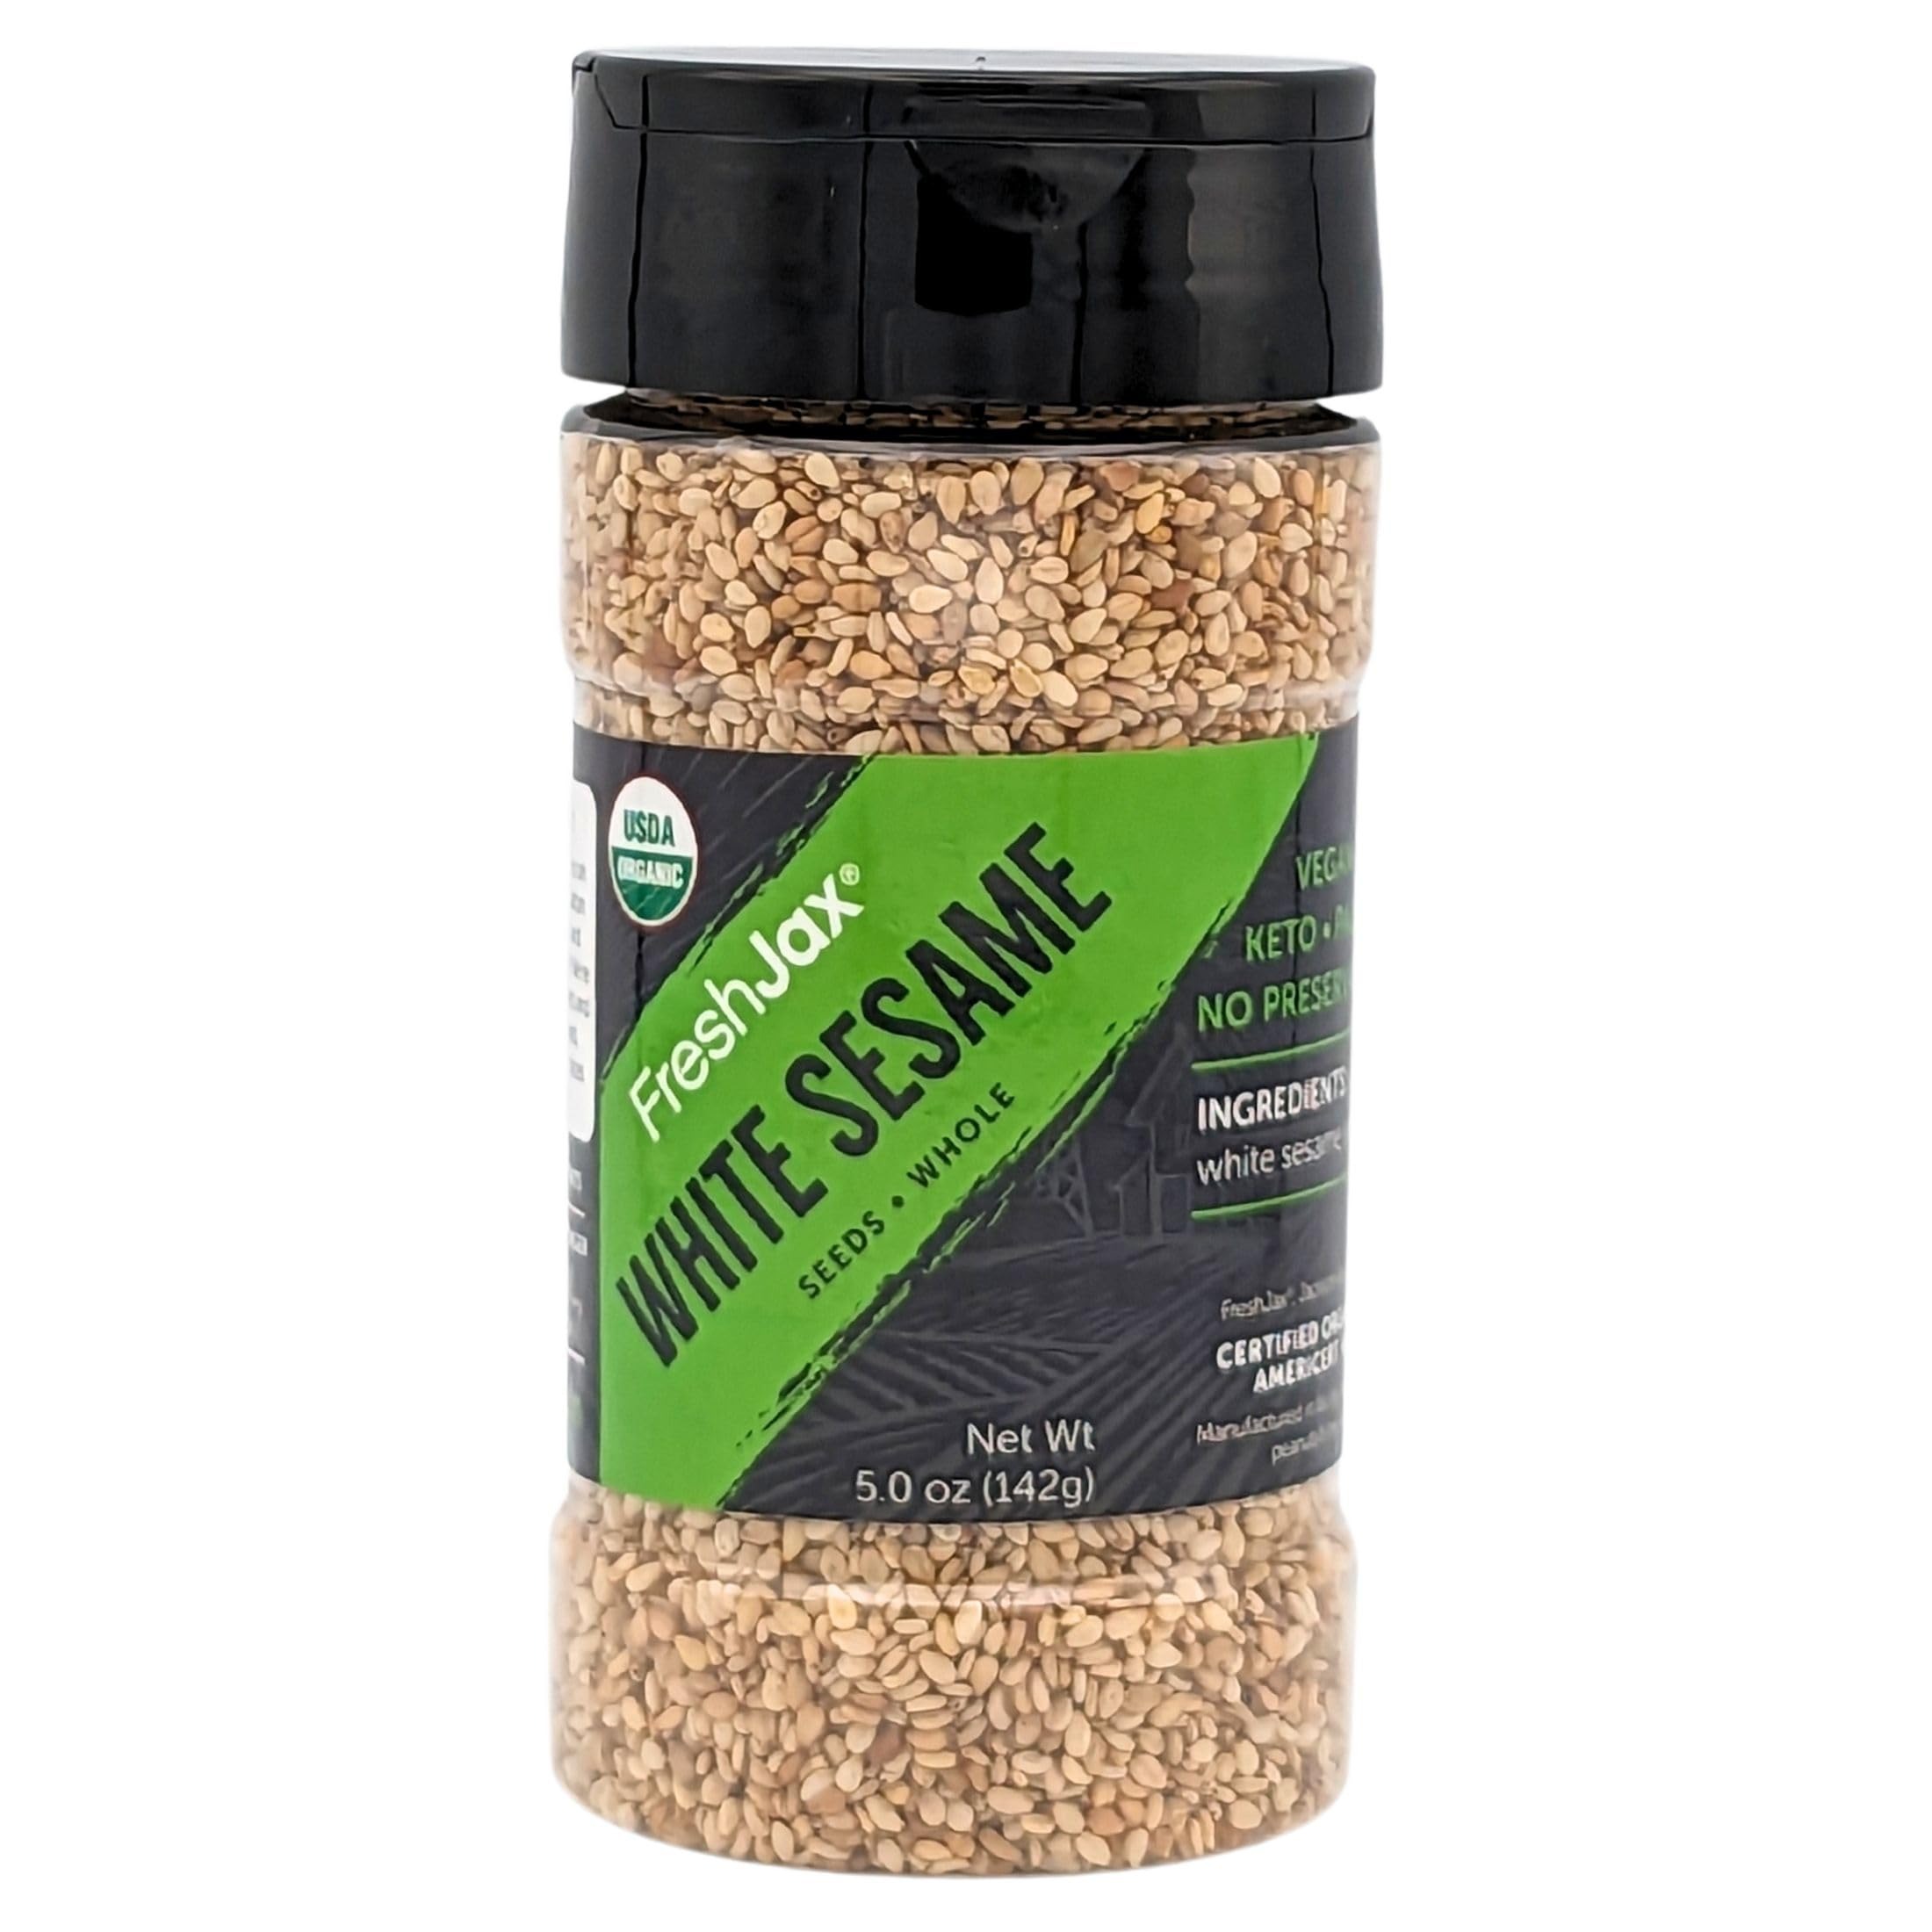
Item Name: FreshJax Organic White Sesame Seeds (5.0 oz Large Bottle) Non GMO, Gluten Free, Keto, Paleo, No Preservatives, Certified Organic Sesame Seeds | Handcrafted in Jacksonville, Florida
Bullet Point 1: WHITE SESAME SEEDS: Bring a rich nutty flavor; perfect finishing touch for sesame bagels, breads, and sushi
Bullet Point 2: VERSATILE SEEDS: Elevate dishes by adding white sesame seeds; complements and enhances taste; try with pineapple dishes for a Hawaiian twist
Bullet Point 3: PREMIUM ORGANIC SPICES: Crafted in small batches for superior flavor; these spices are organic, gluten-free, vegan, non-GMO, keto- and paleo-friendly, with no preservatives—ensuring bold taste and quality in every dish
Bullet Point 4: CONVENIENT LARGE SHAKER BOTTLE: Comes in a large, BPA-free dual-sided shaker bottle; designed for easy, precise seasoning, making every meal flavorful with minimal effort
Bullet Point 5: SUPPORTS A CAUSE: With every purchase, you help fight childhood hunger; FreshJax is committed to making a difference, one meal at a time
Product Description: Organic White Sesame Seeds are a flavorful, nutrient-dense ingredient that adds a rich, nutty taste and satisfying crunch to a variety of dishes. Sourced from premium organic farms, these non-GMO sesame seeds are packed with protein, healthy fats, fiber, and essential minerals like calcium, iron, and magnesium, making them a nutritious addition to any meal. A staple in Middle Eastern, Asian, and Mediterranean cuisine, white sesame seeds are perfect for seasoning hummus, salads, stir-fries, sushi, roasted vegetables, and grain bowls. They enhance baked goods such as bread, cookies, crackers, and sesame brittle, adding depth and texture to both sweet and savory recipes. A key ingredient in homemade tahini, sesame seed crusts, and spice blends like za’atar and furikake, white sesame seeds offer a naturally rich, toasty flavor. This gluten-free, vegan, and keto-friendly superfood is a pantry essential for those seeking an all-natural way to enhance their meals with added nutrition and crunch. Whether sprinkled over avocado toast, blended into nut butters, or used as a finishing touch for grilled meats and tofu, organic white sesame seeds elevate the flavor of any dish. Packaged in a large BPA free bottle to ensure long-lasting freshness, these high-quality sesame seeds are a must-have for home cooks and chefs looking to incorporate healthy, wholesome ingredients into their recipes.
Value: 5.0
Unit: Ounce

Price: 12.49